Sanctus Real

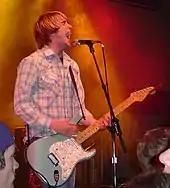
Lead vocalist Matt Hammitt in April 2004

The band recorded a cover of U2's song, "Beautiful Day", for the compilation album "", which was released at the beginning of 2004. The track reached number 1 on "R&R" magazine's Christian rock chart in 2004, becoming their first chart-topping single. "Beautiful Day" also received a GMA Dove Award nomination for Modern Rock Song of the Year in 2004. The band also did a cover of the song "Promised Land" for the 2004 album "Veggie Rocks".